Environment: real
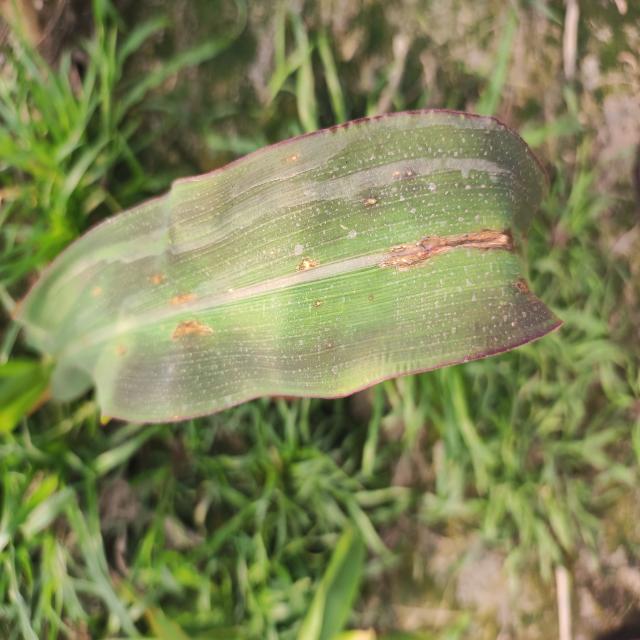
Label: phosphorus_deficiency